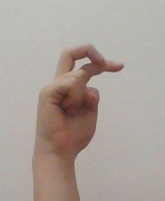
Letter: zay